Iran–Russia relations

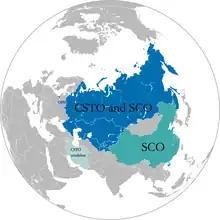
Iran is a CSTO candidate

In March 2001, President Putin hosted Iranian President Khatami in Moscow, where the two leaders signed the Treaty on the Basic Elements of Relations and the Principles of Cooperation. Although the treaty did not redefine the relationship as a strategic partnership, the summit underscored warming ties and coincided with Russia’s withdrawal from the Gore-Chernomyrdin Commission, a U.S. and Russian agreement to increase cooperation between the two countries in several different areas. This paved the way for future arms deals reportedly worth $7 billion.